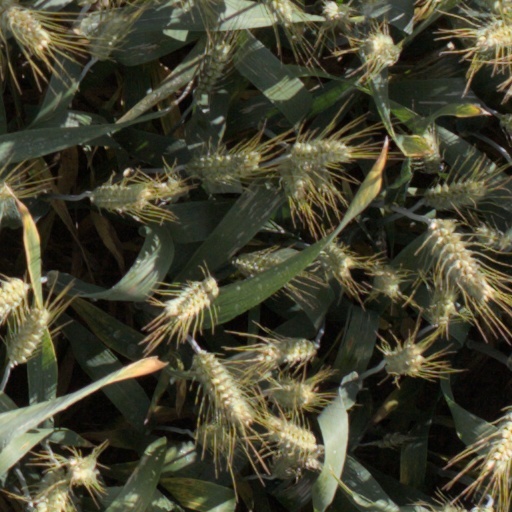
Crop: wheat